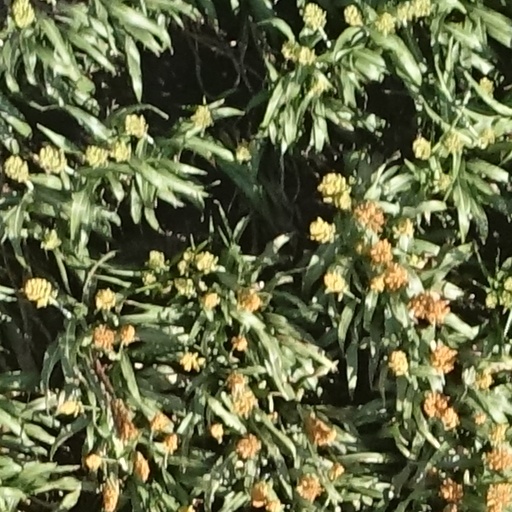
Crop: sorghum